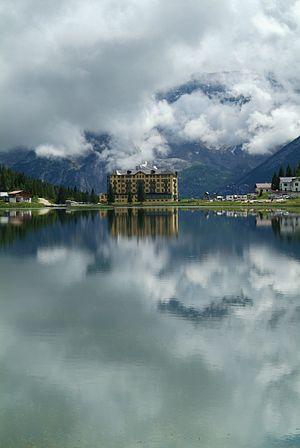
Le lac de Misurina est le plus grand lac naturel de la région du Cadore. Il est situé à 1 754 mètres d'altitude, à Misurina, un hameau de la commune d'Auronzo di Cadore, dans la province de Belluno et la région Vénétie en Italie.